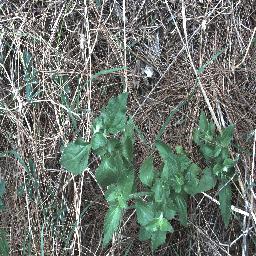
Label: siam_weed